Pittsburg, New Hampshire

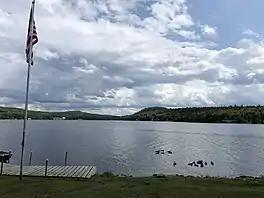
Looking south across Back Lake, August 2019

Pittsburg is a destination for snowmobile and ATV enthusiasts year round. In the winter months thousands of people visit Pittsburg to take advantage of the state-funded and club-supported and maintained trails that can bring snowmobilers from elsewhere in the state of New Hampshire to Pittsburg, with access to the states of Maine, Vermont and the border crossing to Canada. Some of the same trails are used in the summer for ATVs.